Gaudium brevipes

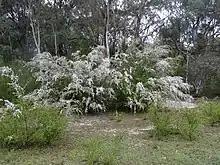
Habit in Tidbinbilla Nature Reserve

Gaudium brevipes, commonly known as the slender tea-tree, is a species of shrub or small tree that is endemic to eastern Australia. It has fibrous bark on the main stems, smooth bark on young stems, narrow elliptical to narrow egg-shaped leaves, white flowers and hemispherical fruit that is shed when mature.